Claudine Longet

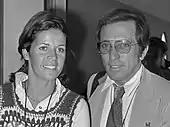
Longet and Williams in 1972

Longet and Williams met in Las Vegas in 1960 while she was dancing lead in the Folies Bergère revue at the Tropicana Resort & Casino. Longet was having trouble with her car and had pulled over to the side of the road. Driving by, Williams stopped to offer assistance. She was 18 and he was 32. They married on 15 December 1961 in Los Angeles and had three children: Noëlle (born on 24 September 1963), Christian (born on 15 April 1965), and Robert ("Bobby") (born on 1 August 1969). They legally separated in 1970 and divorced in January 1975. According to Williams, they remained "very good friends."